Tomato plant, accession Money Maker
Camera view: tilt-top (135 deg); turntable rotation: 60 degrees
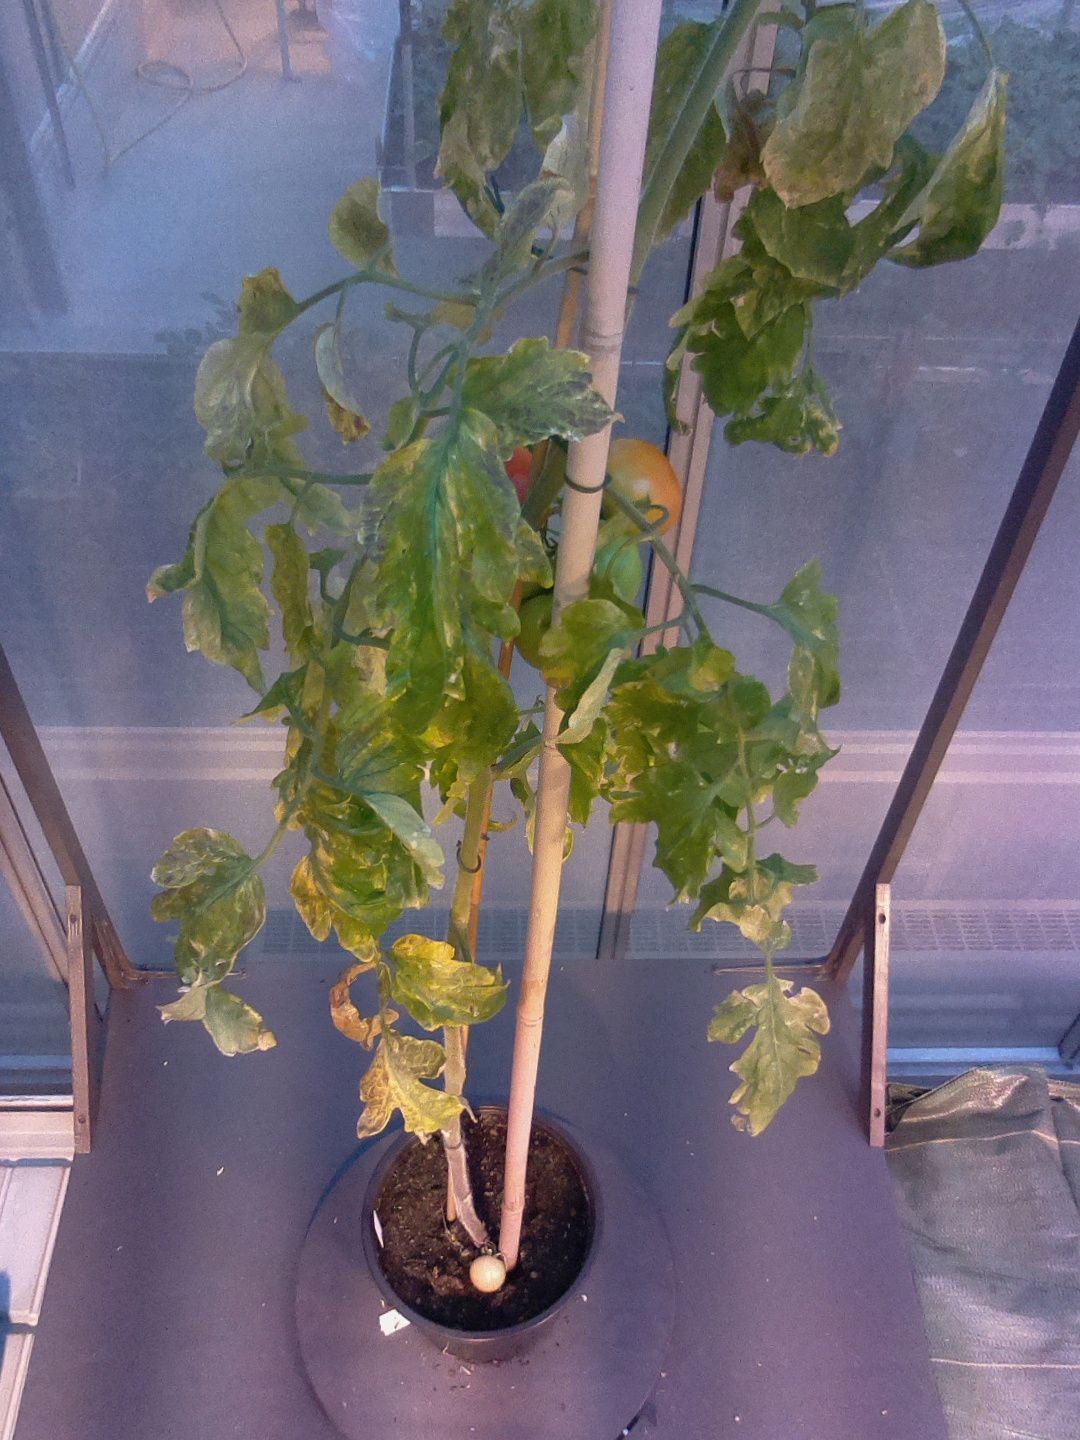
BBCH growth stage 81: 10%-20% of fruits show typical fully ripe color